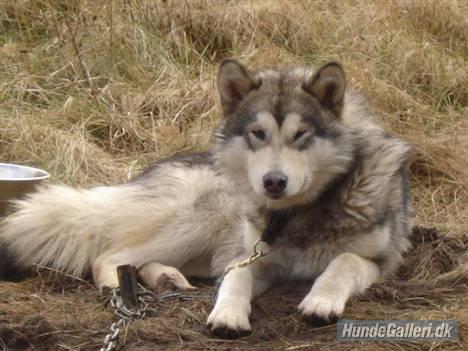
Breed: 1324-n000004-malamute